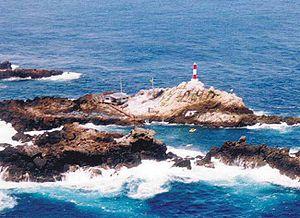
Les rochers Saint-Pierre et Saint-Paul sont une quinzaine de petites îles et récifs situés dans l’océan Atlantique, à environ 985 km au nord-est de la ville brésilienne de Natal. Ils font partie de l'État brésilien du Pernambouc.